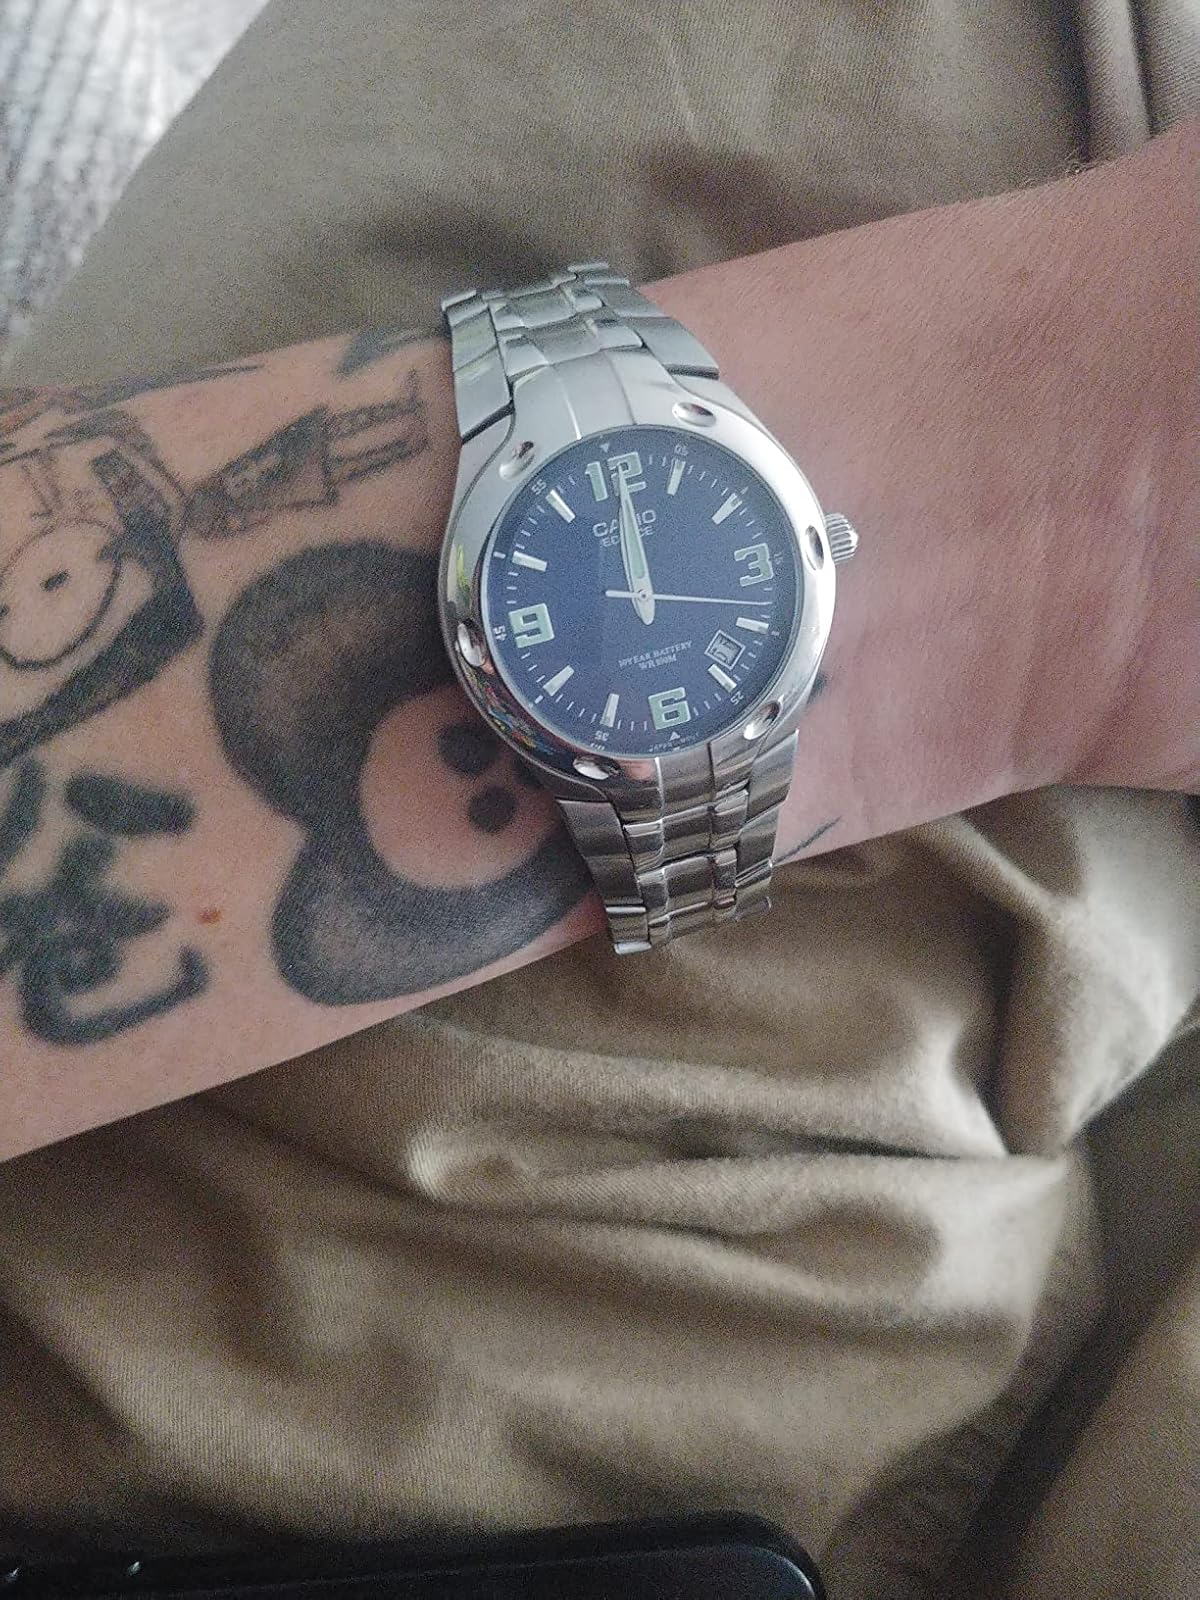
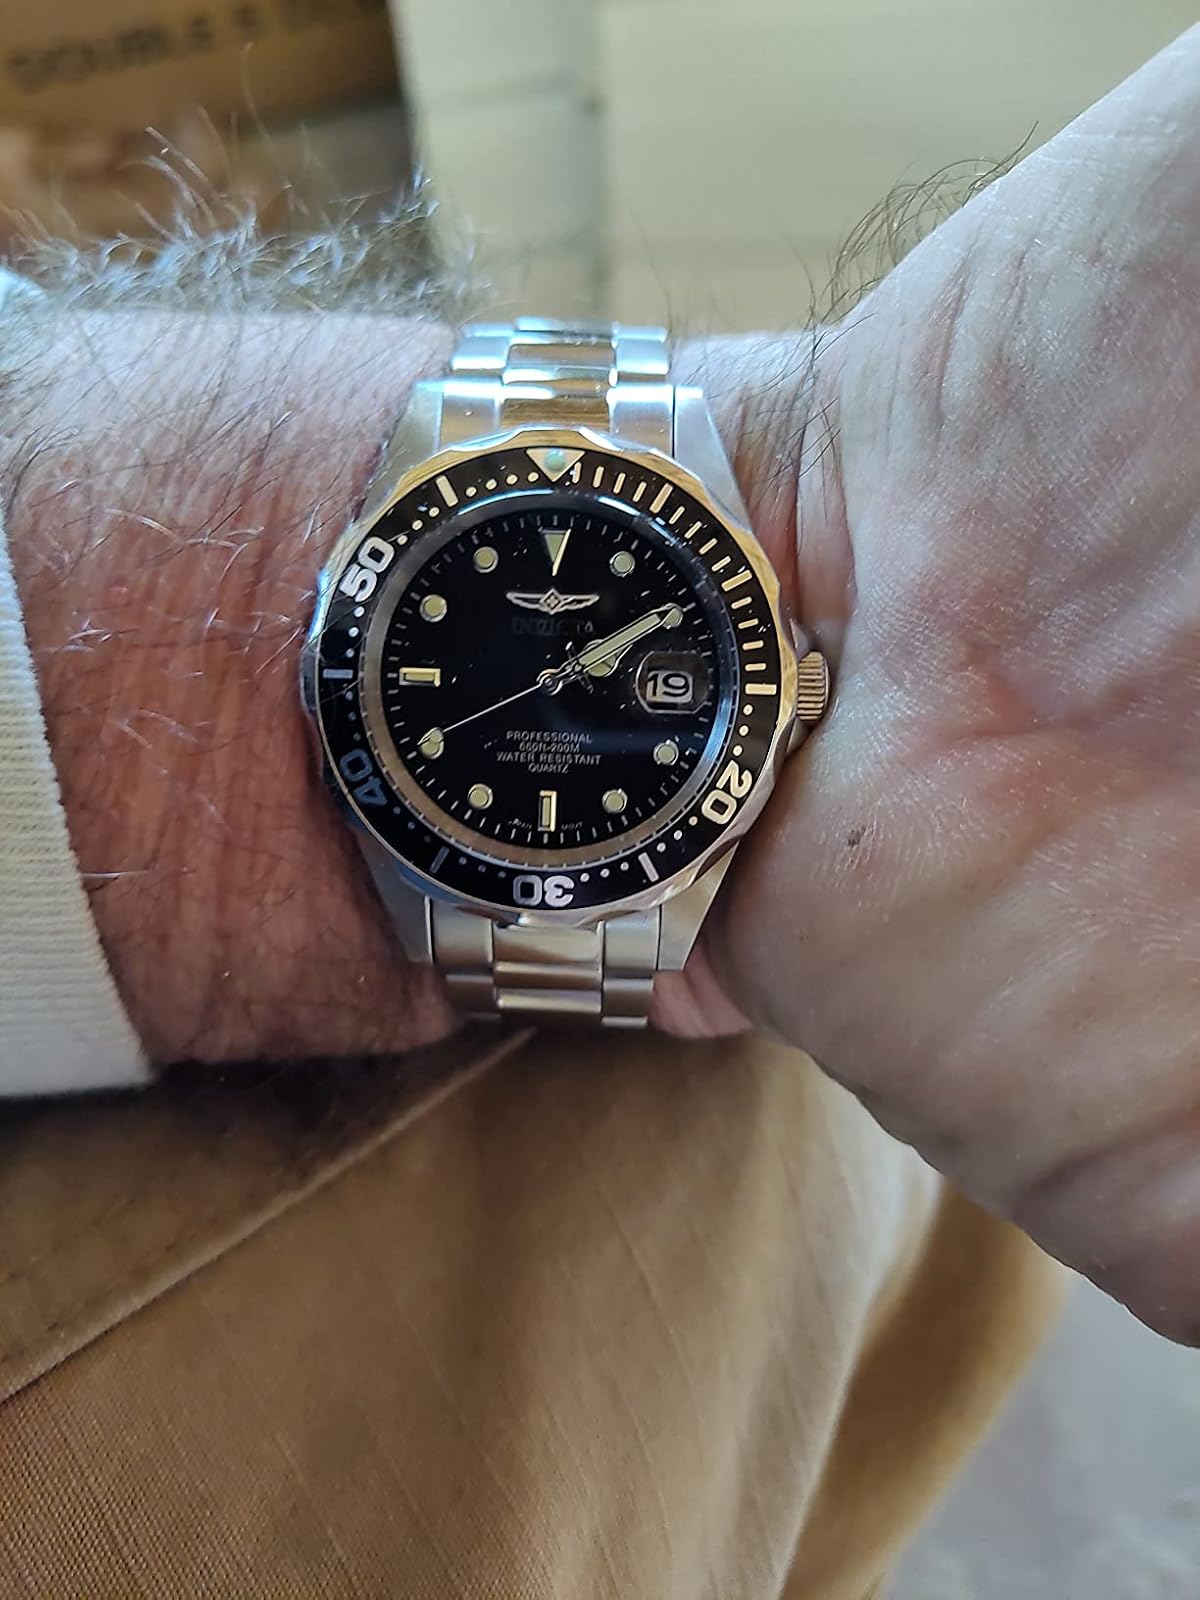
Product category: accessories_watch
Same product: no